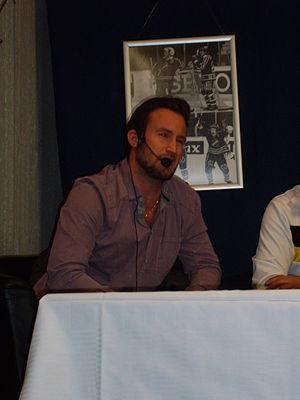
Christopher Heino-Lindberg est un joueur professionnel suédois de hockey sur glace. Il évolue au poste de gardien de but.